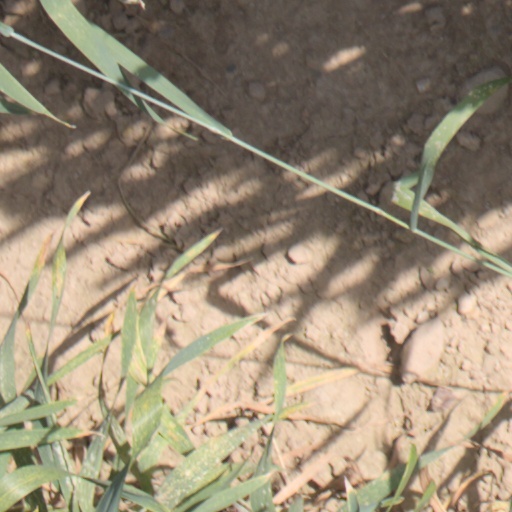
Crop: wheat